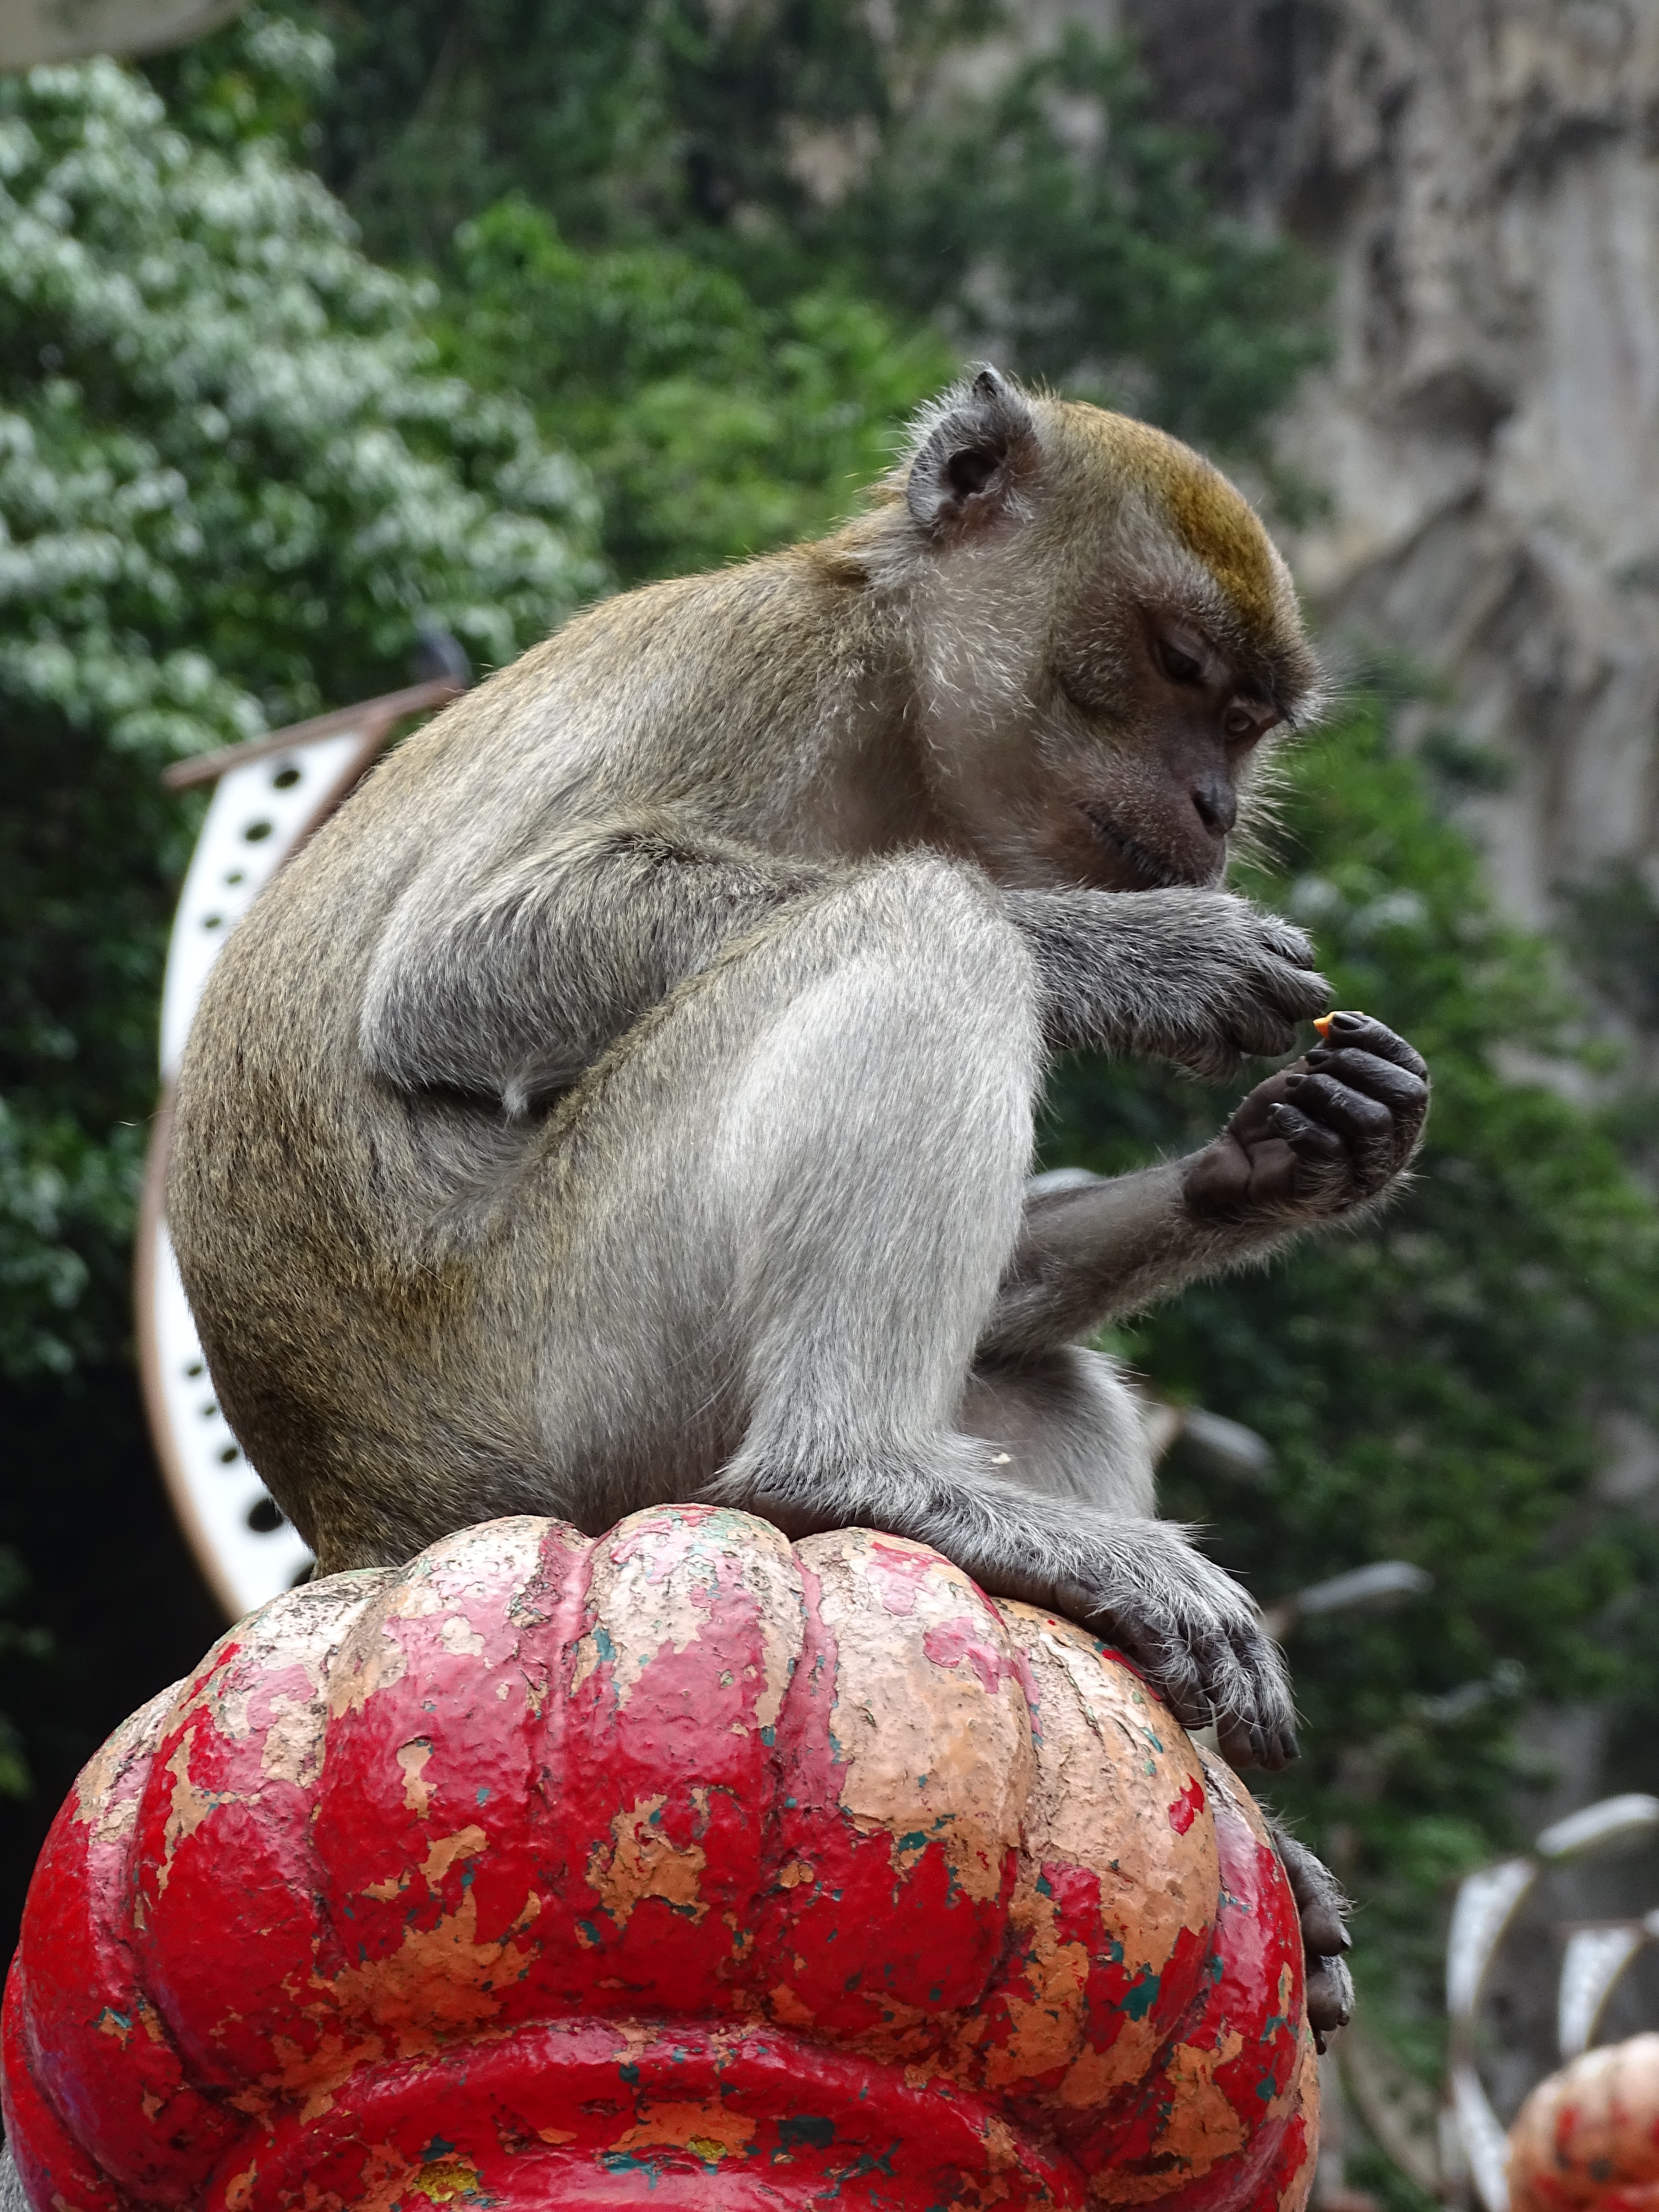
wildlife, zoo, mammal, fauna, primate, animals, malaysia, macaque, old world monkey, batu caves, the monkey